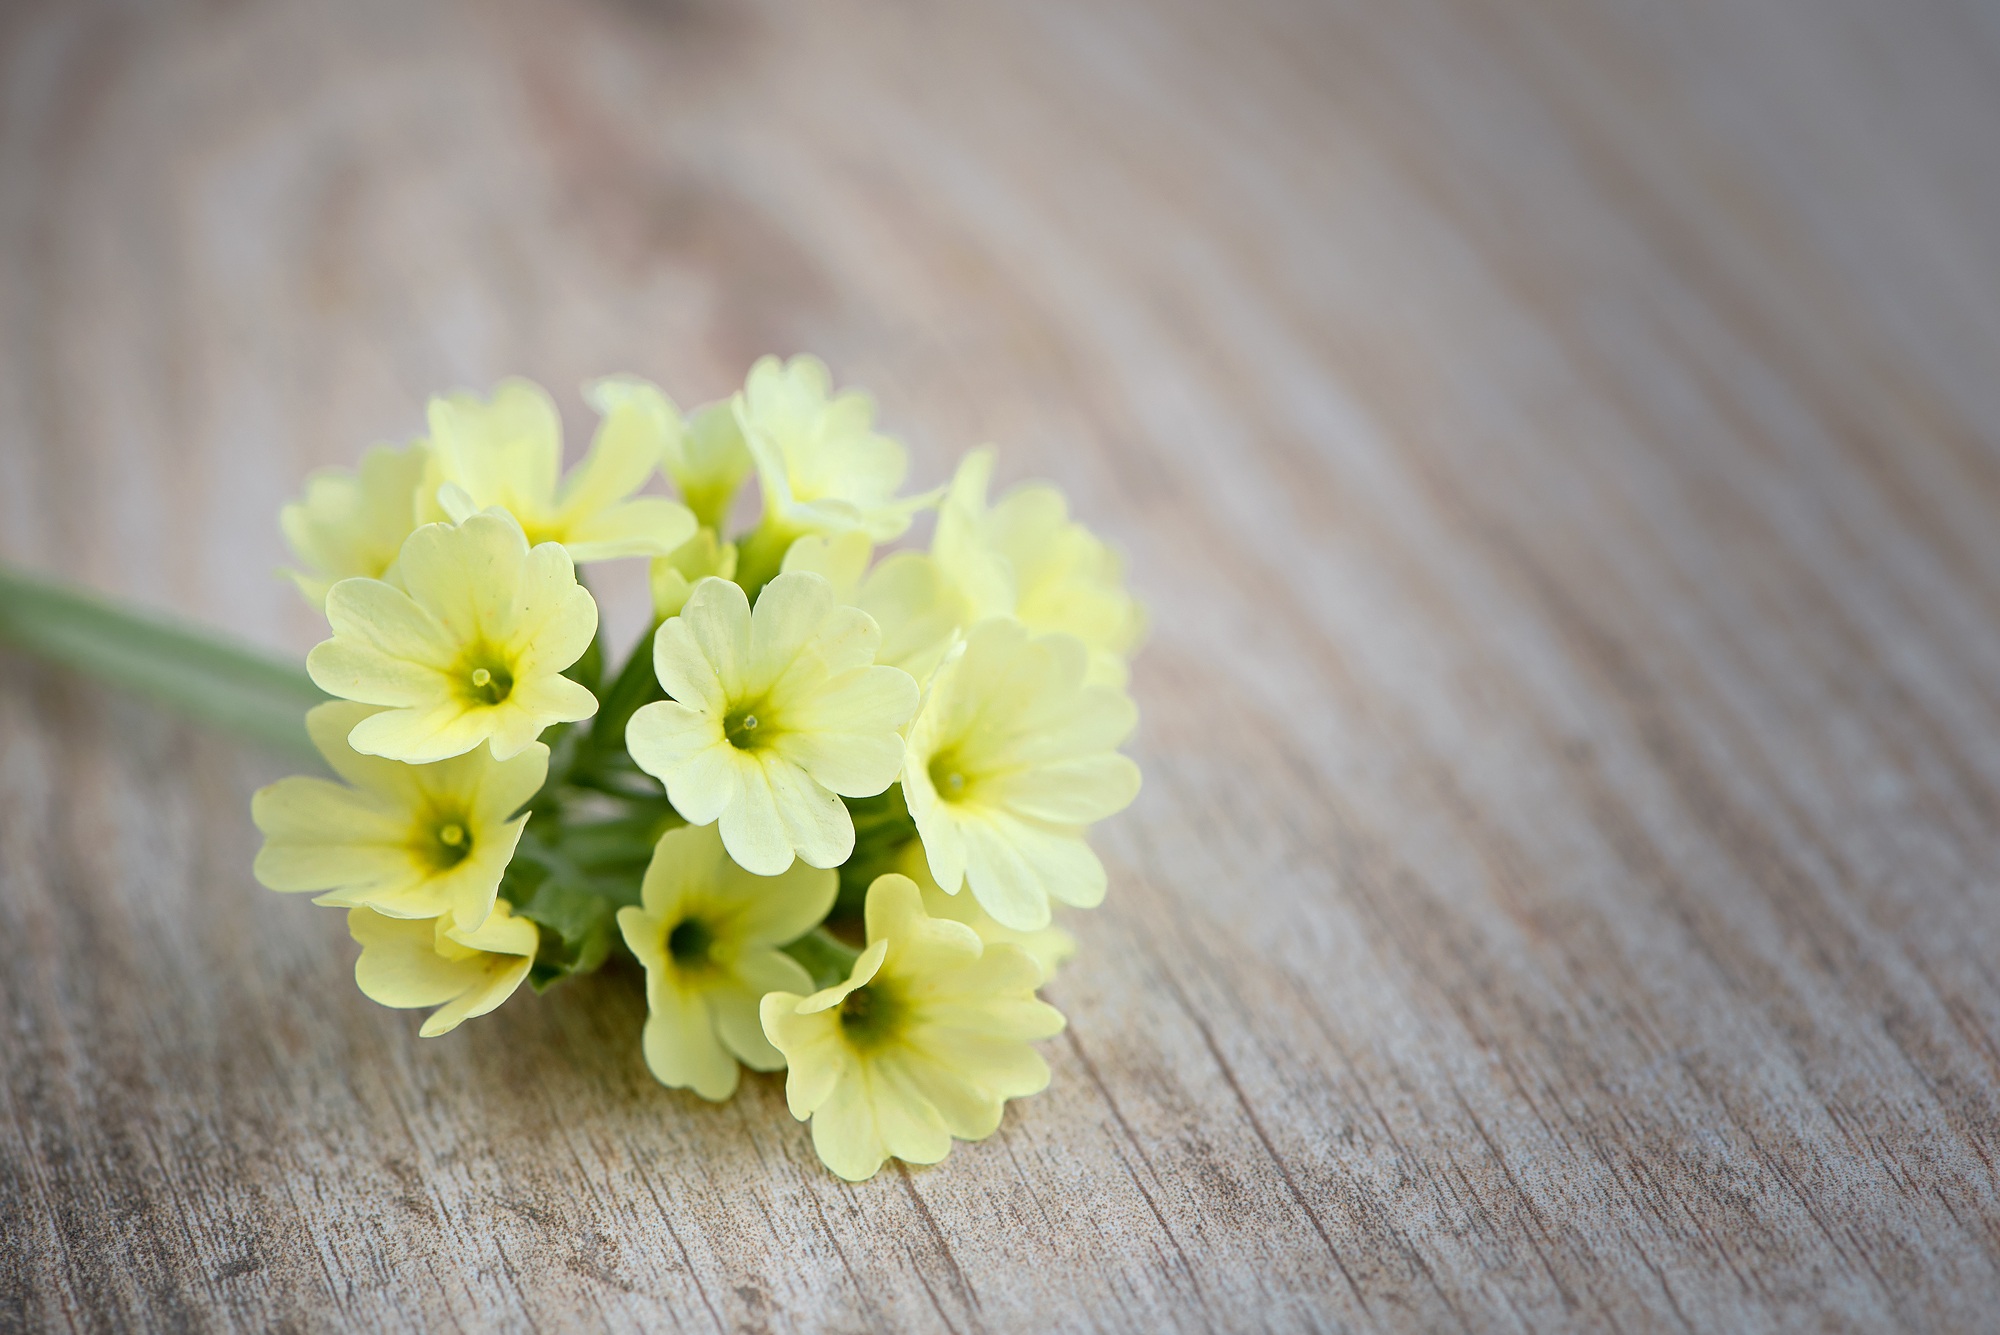
blossom, plant, flower, petal, spring, green, produce, yellow, close, flora, flowers, close up, pointed flower, floristry, early bloomer, yellow flowers, spring flower, cowslip, text freedom, macro photography, flowering plant, flower bouquet, land plant